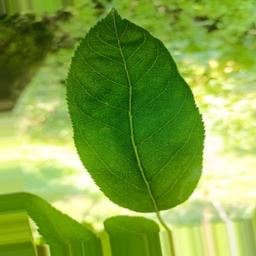
Label: Healthy